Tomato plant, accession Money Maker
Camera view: bottom (45 deg); turntable rotation: 30 degrees
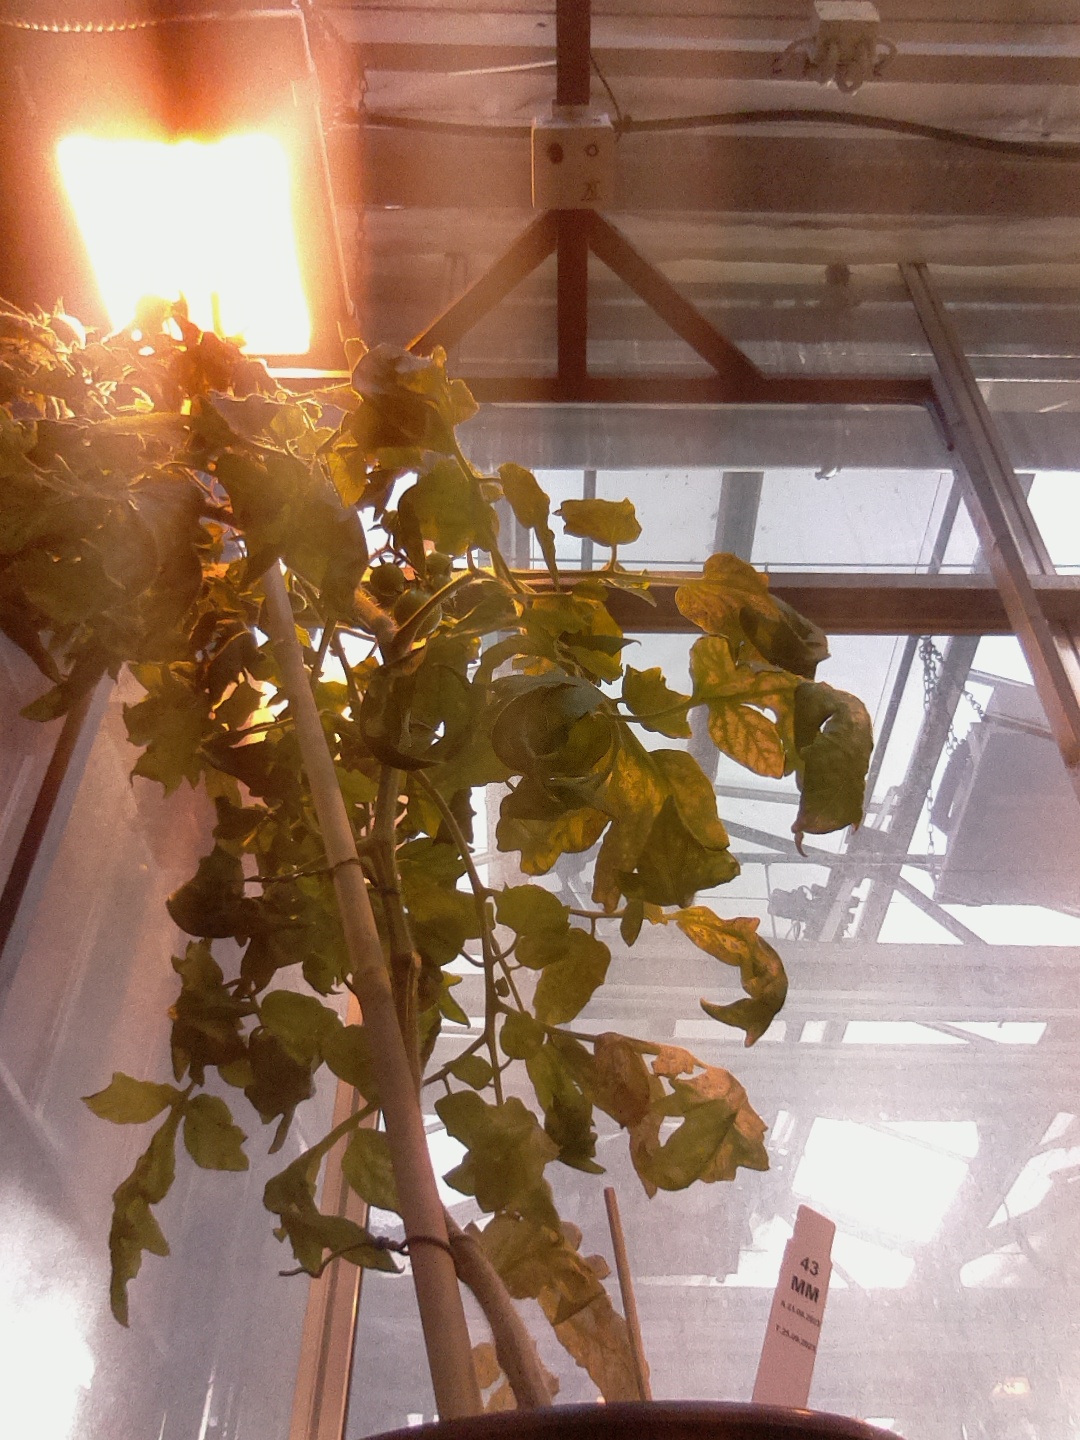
BBCH growth stage 74: 40%-50% of final fruit size